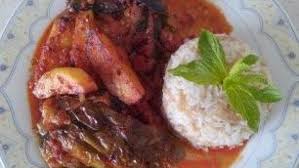
Yemek: karniyarik